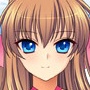
Portrait style: Anime Portrait